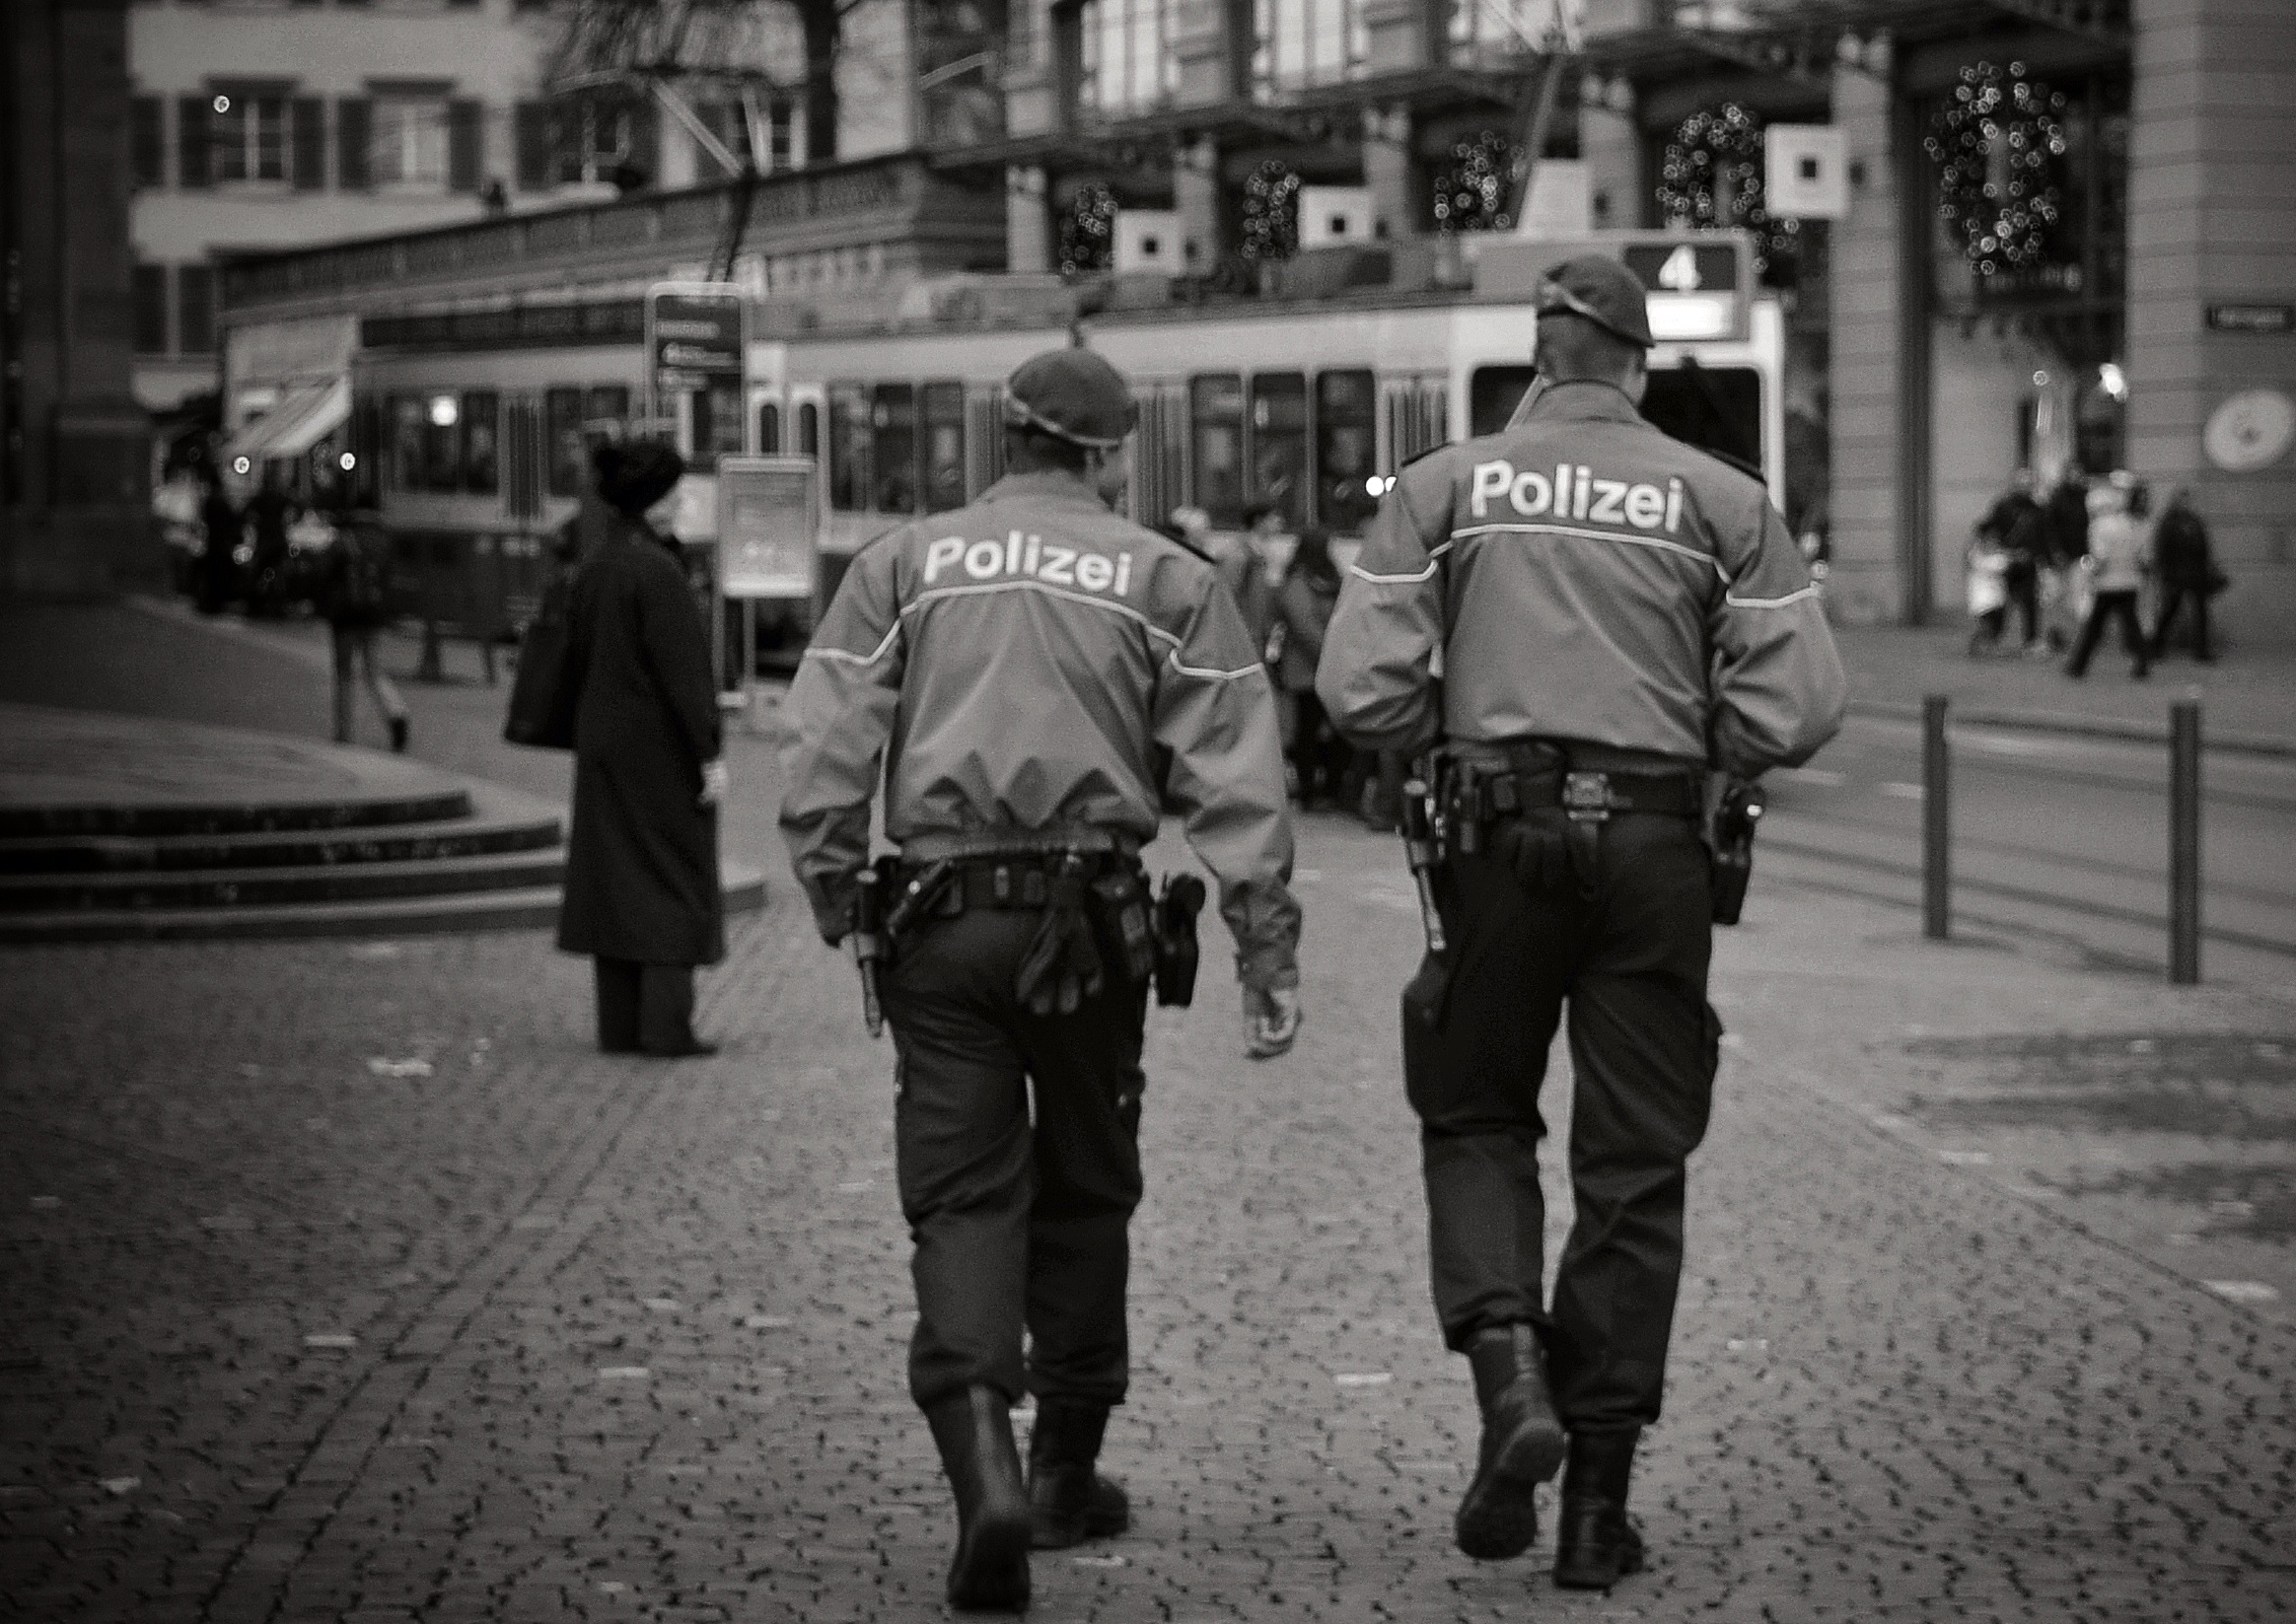
pedestrian, winter, black and white, people, road, street, city, urban, tram, nikon, monochrome, streetphotography, bw, candid, infrastructure, swiss, stadt, streetart, police, schweiz, switzerland, polizei, strasse, zurich, streetphoto, snapseed, schwarzundweiss, stphotographia, streetscene, strassenszene, strassenfotografie, strasenfotografie, streetlife, official, streetportrait, streetpix, thomas8047, onthestreets, streetphotographer, 175528, vbz, streetfotografie, zurichstreet, fascinationstreet, streetphotographie, nikond300s, z ri, z rilinie, z richzurich, streetartz ri, workwear, monochrome photography